Bowden Hall

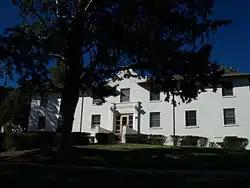
The building in 2013

Bowden Hall is a historic building on the campus of Western New Mexico University in Silver City, New Mexico. It was built as a men's dormitory in 1928, and it was named in honor of a member of the board of regents. The bedrooms were later repurposed as classrooms. It was designed in the Mission Revival architectural style by Trost & Trost. It has been listed on the National Register of Historic Places since September 22, 1988. It currently houses the Department of Humanities.